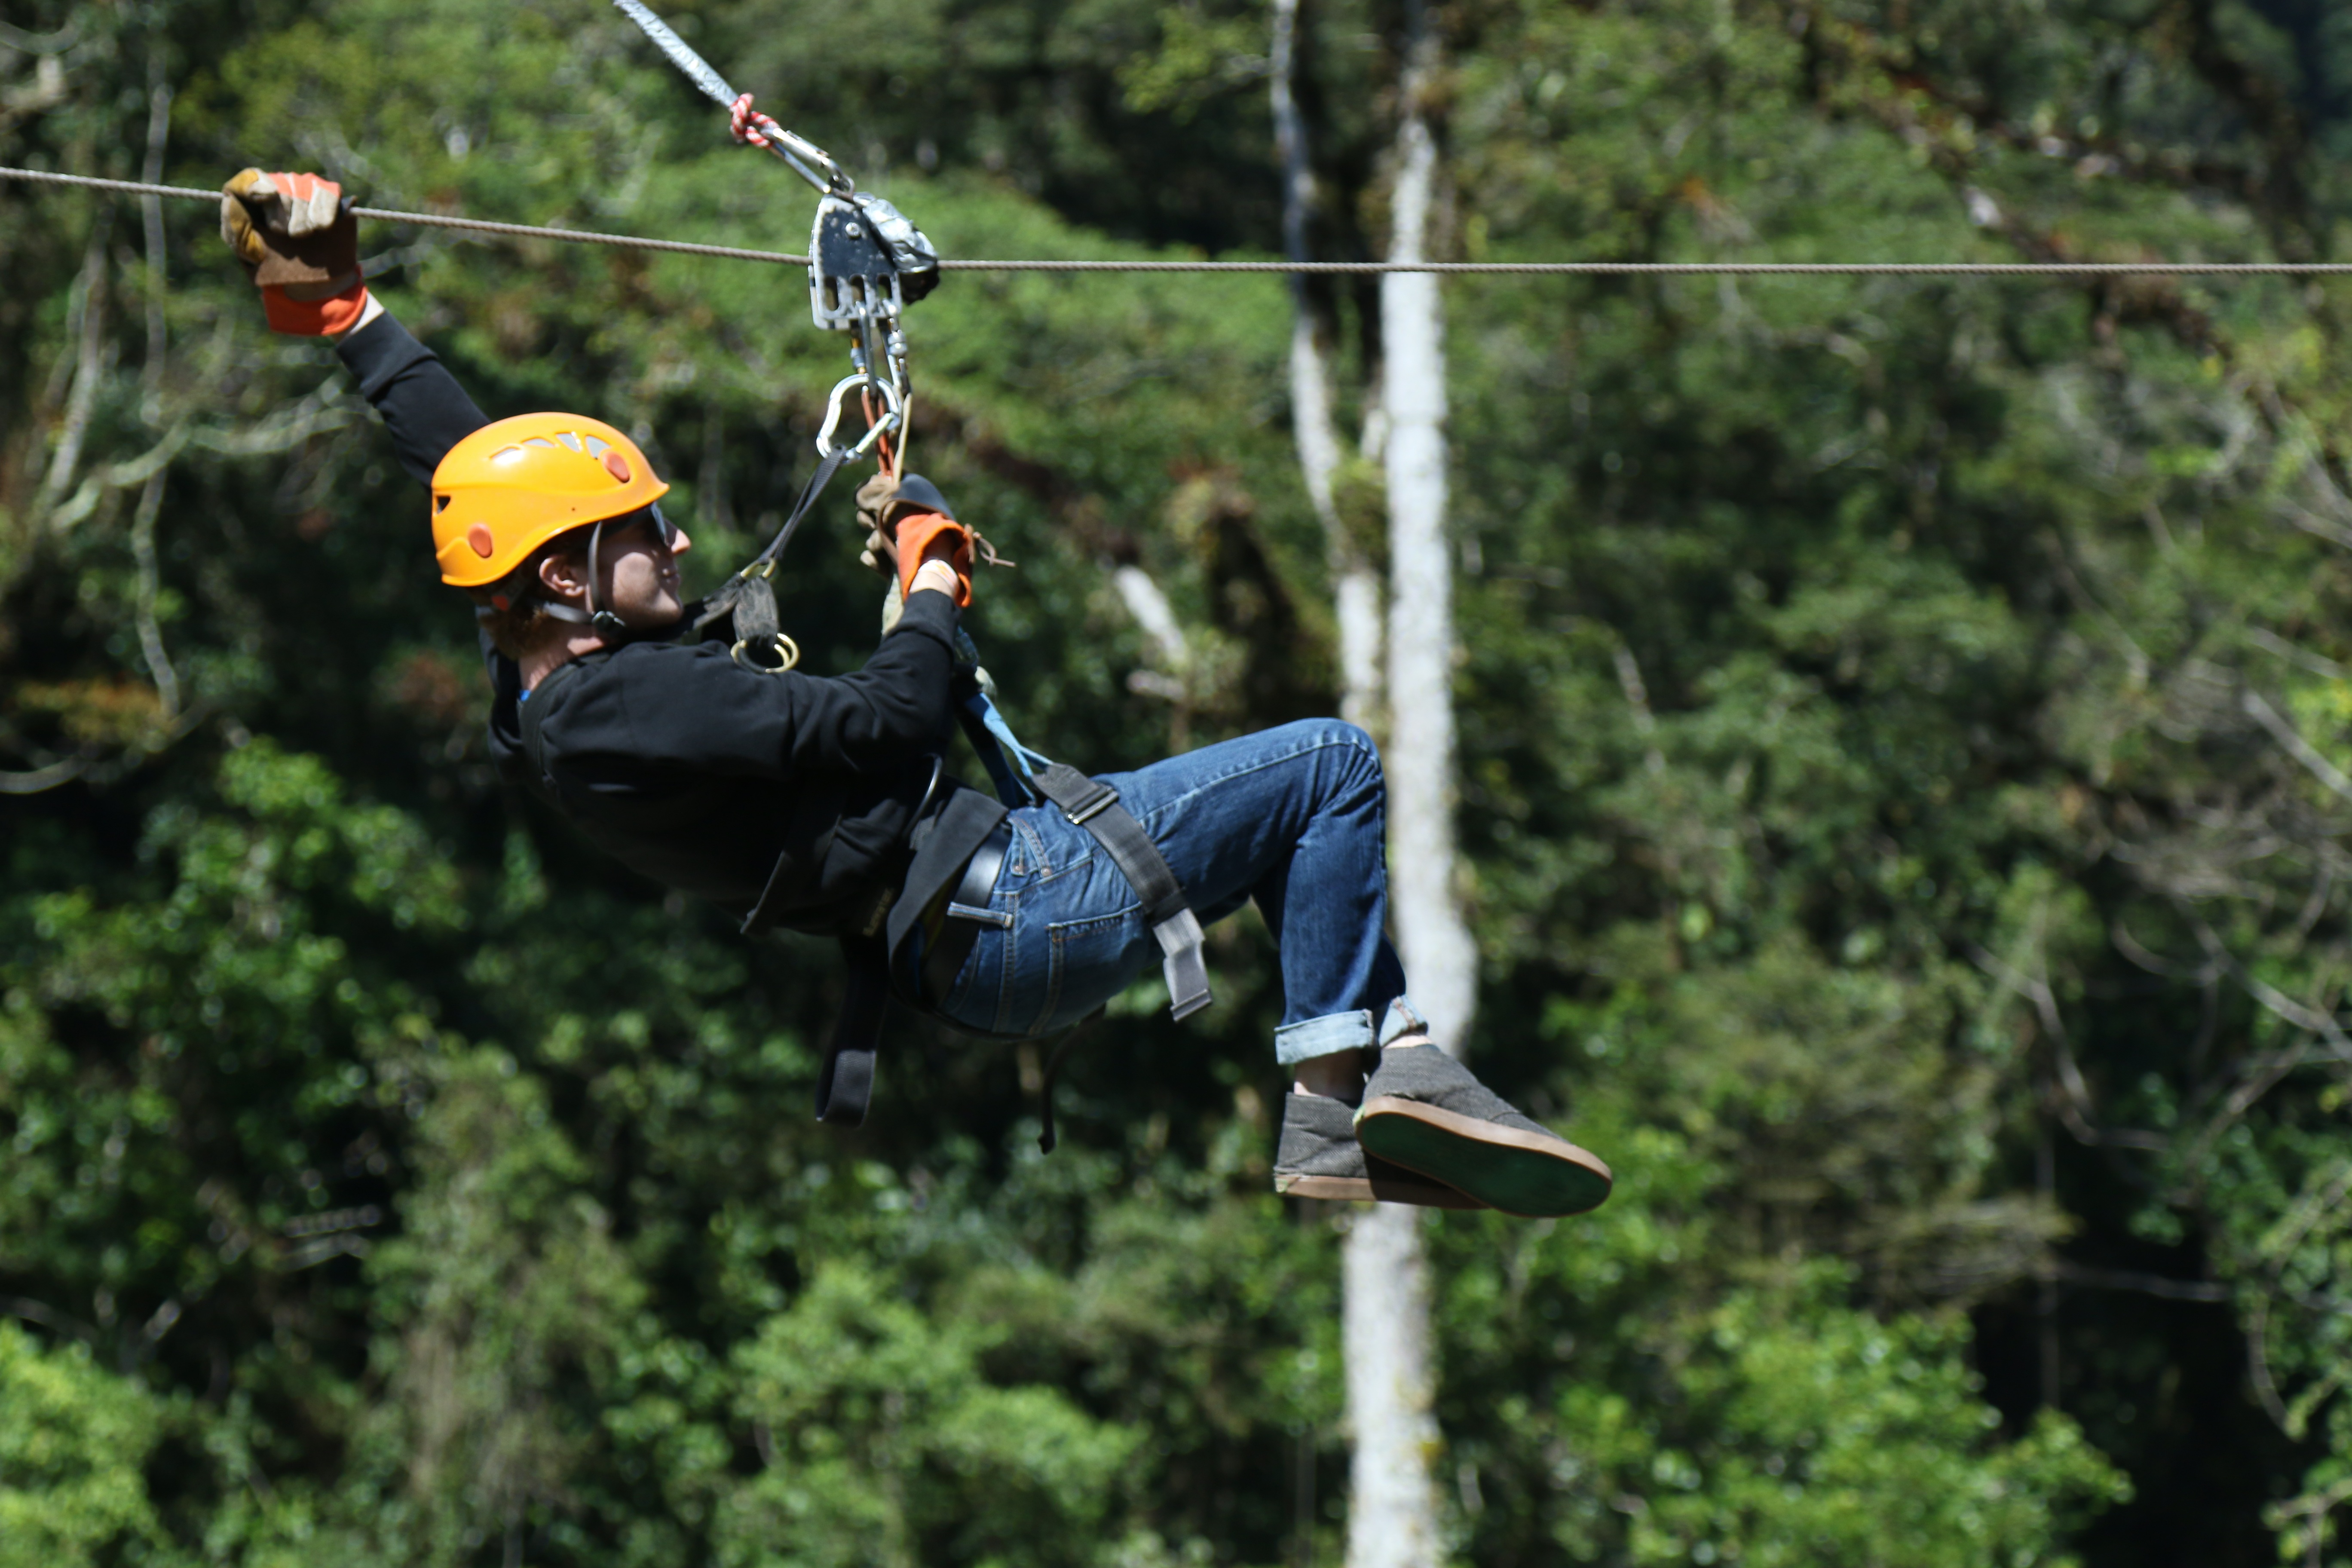
nature, forest, rock, person, mountain, adventure, peak, recreation, jumping, exercise, extreme sport, security, sports, rescue, arborist, escalation, physical exercise, bungee jumping, abseiling, scalar, human action, canoping